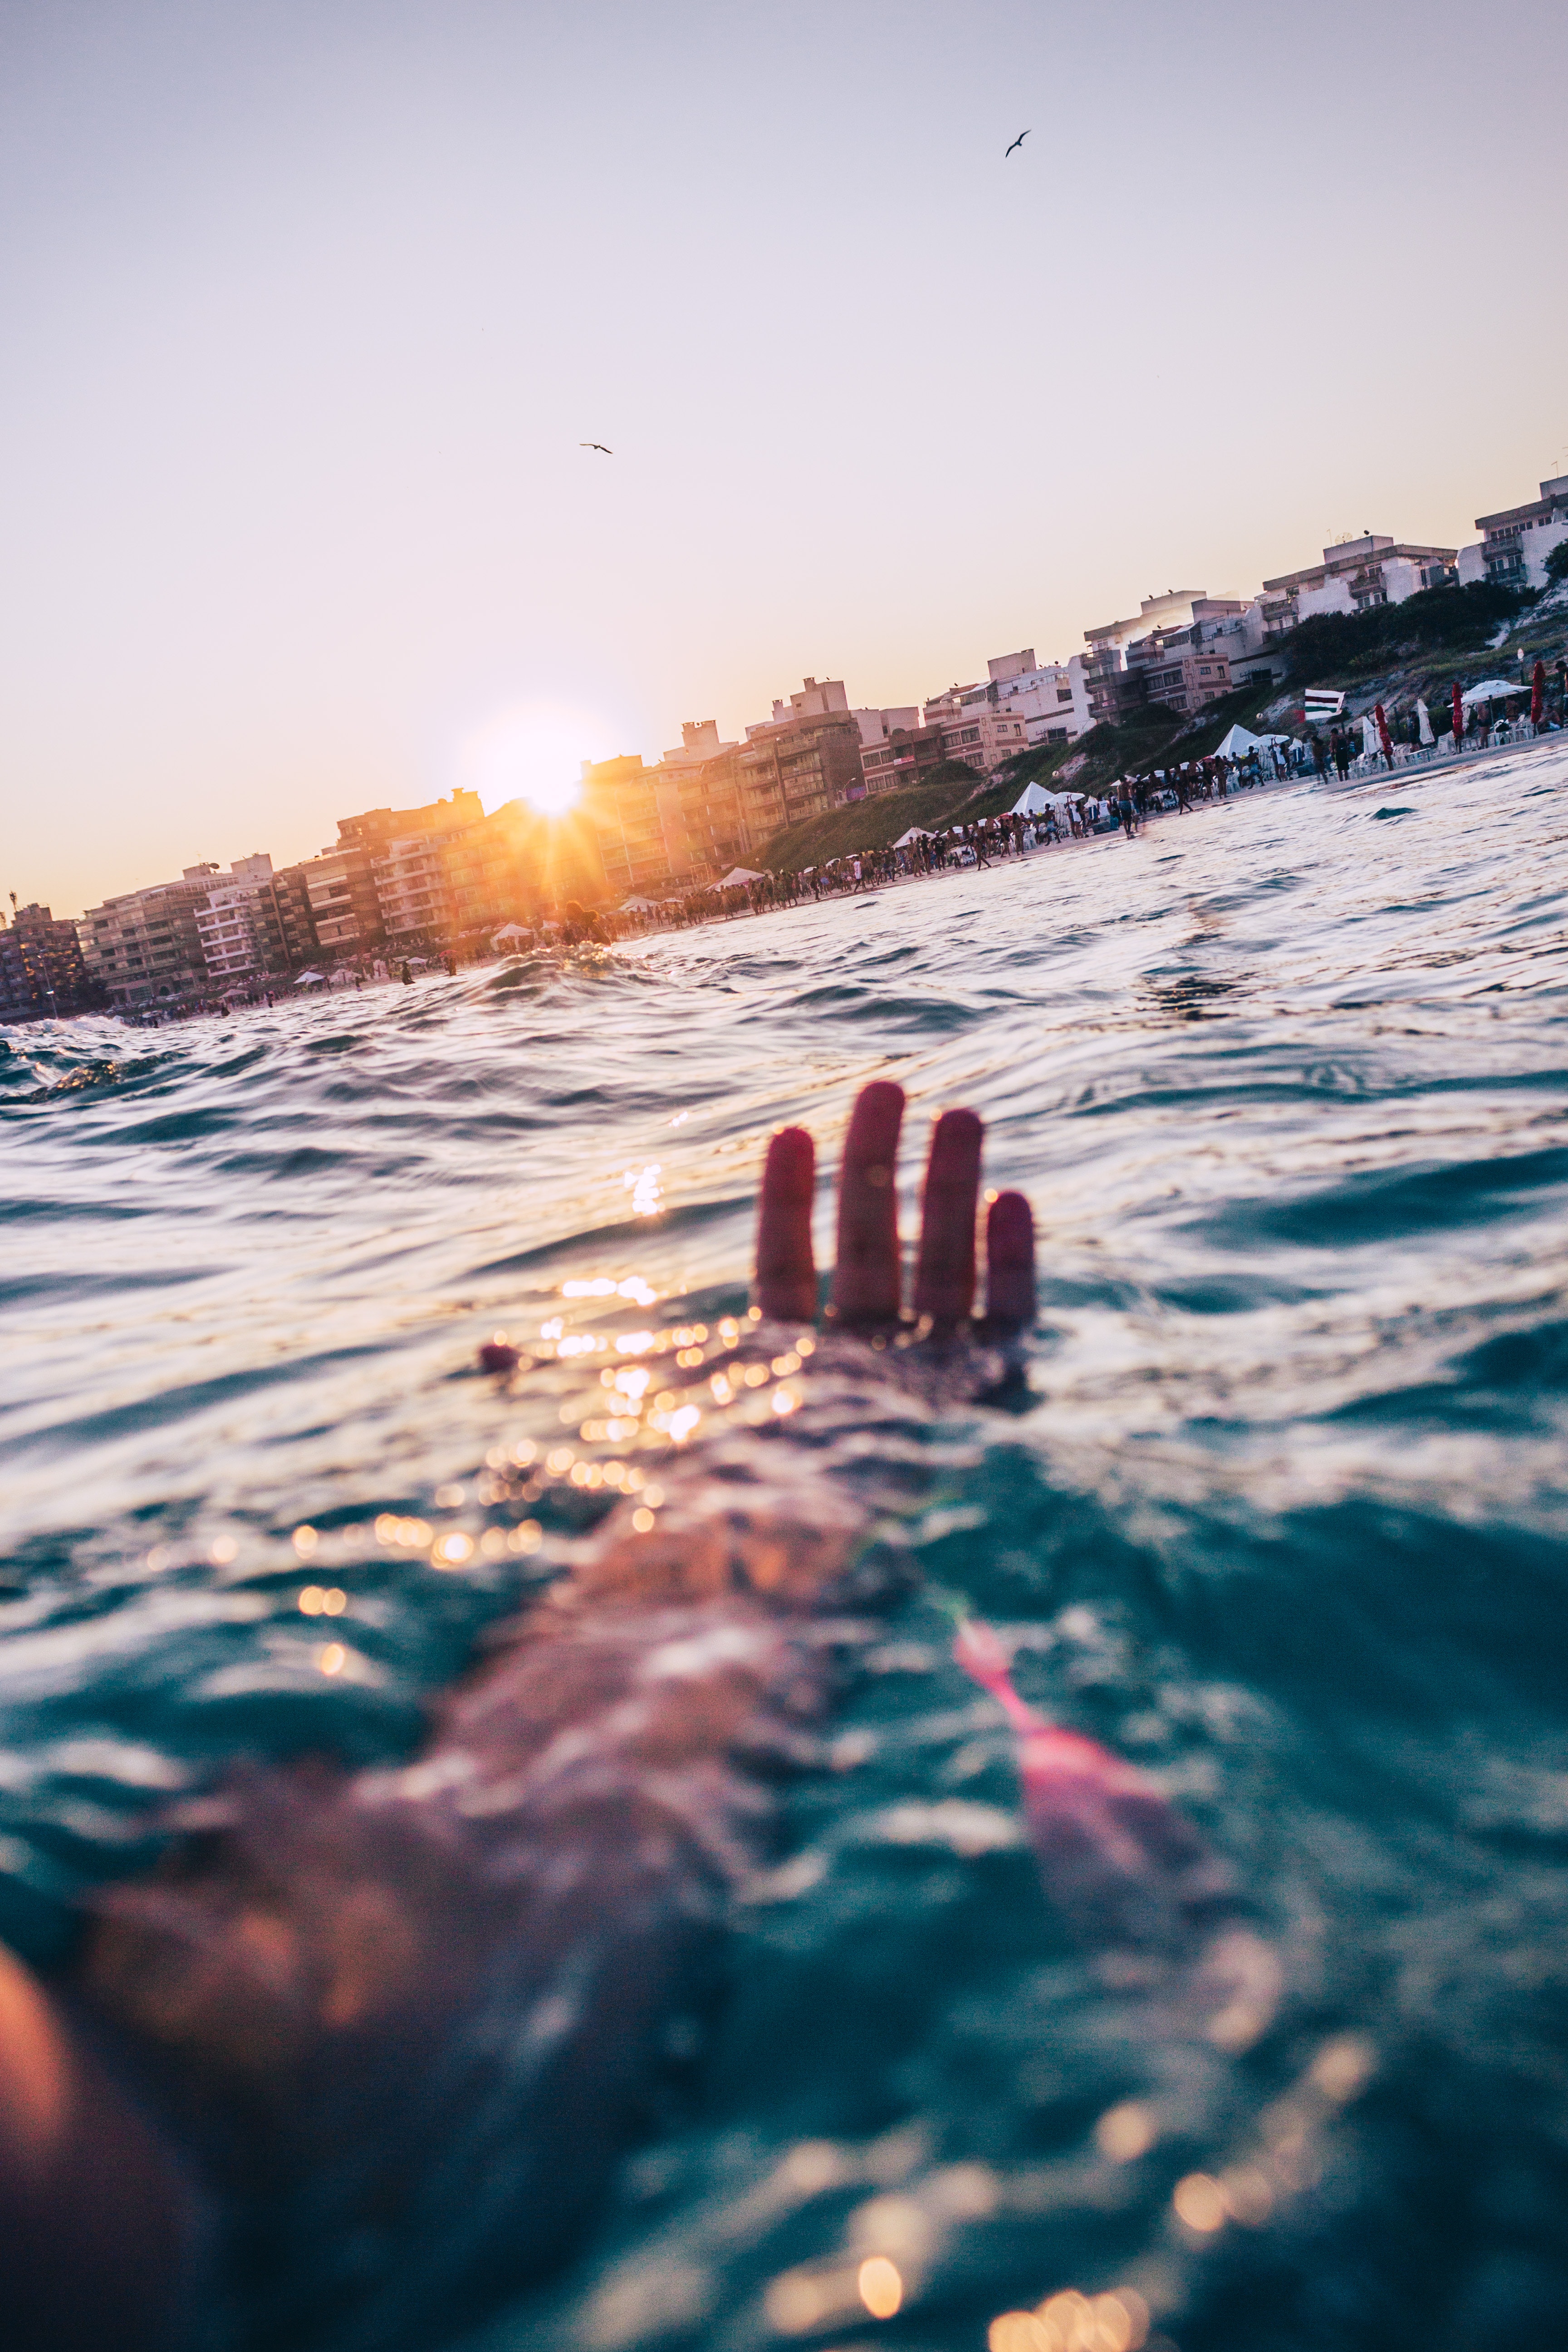
sky, water, sea, ocean, cloud, wave, wind wave, horizon, summer, winter, sunlight, atmosphere, vacation, coast, calm, beach, sunset, evening, photography, reflection, city, tide, mountain